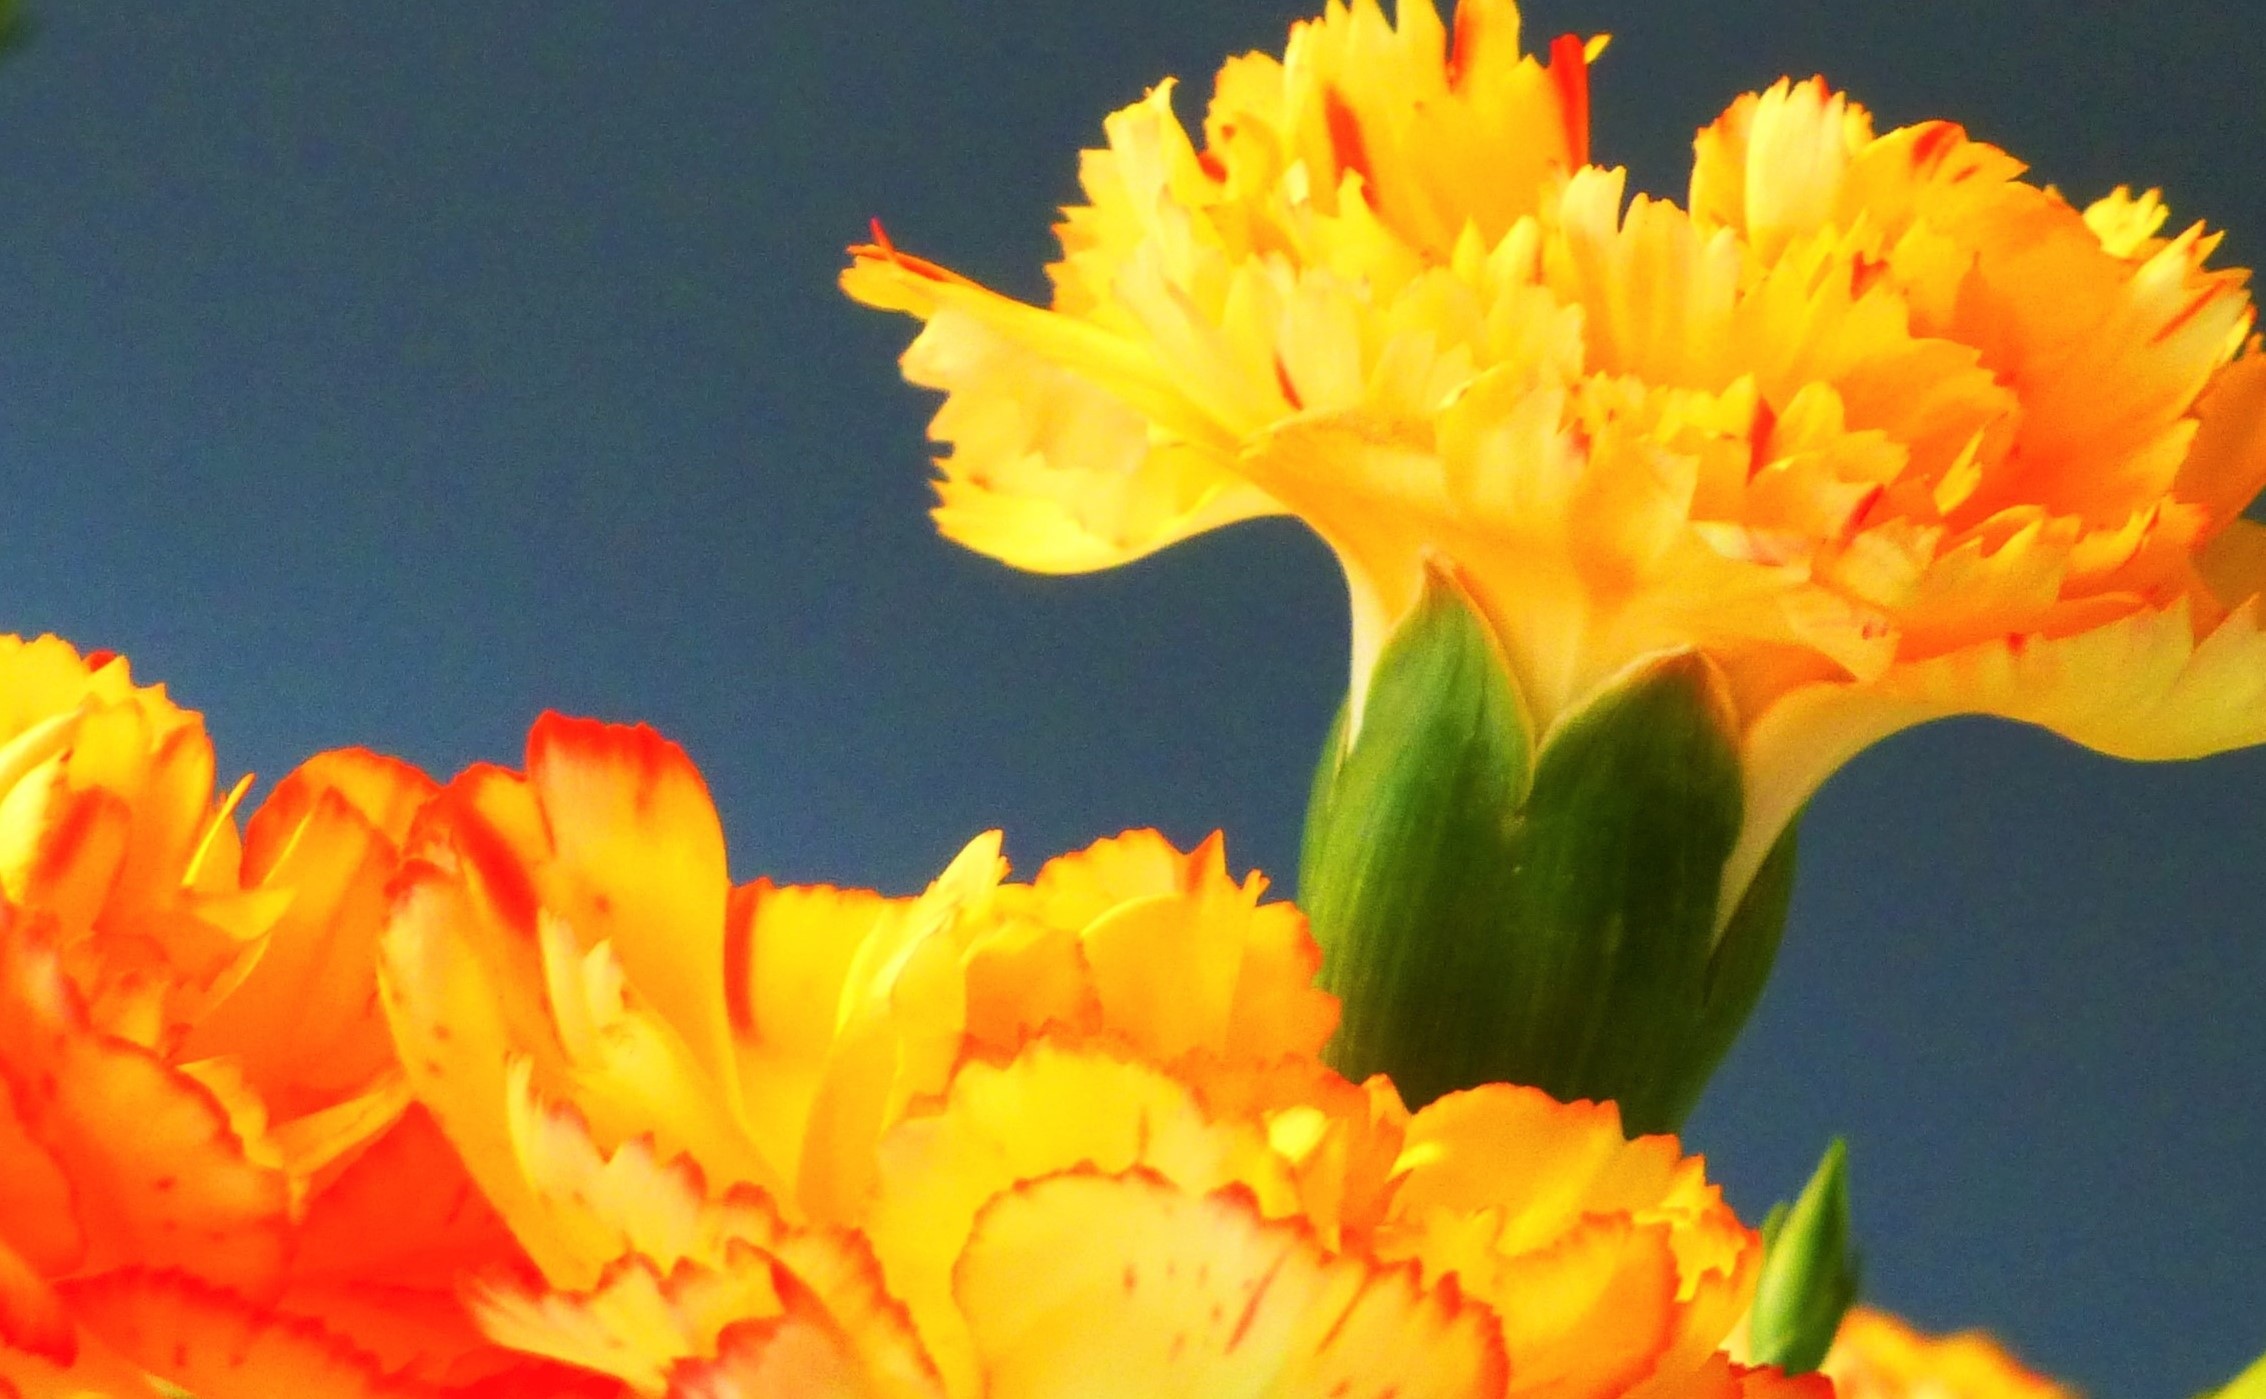
blossom, plant, flower, petal, tulip, pollen, yellow, flora, wildflower, nectar, macro photography, flowering plant, calendula, land plant